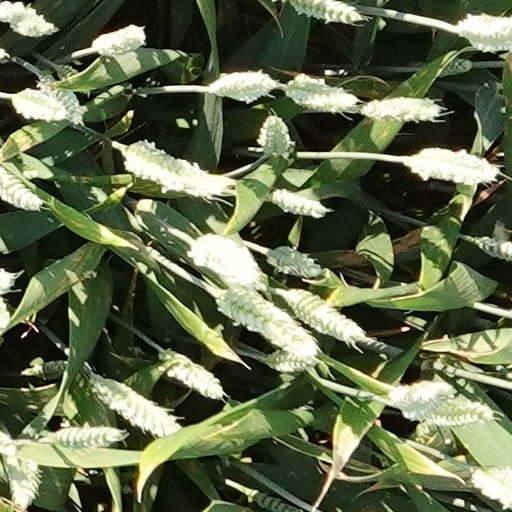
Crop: wheat